Kaniyan, Shamli

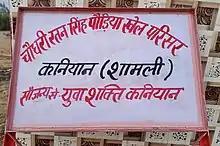
Chaudhary Ratan Paudiya Sports Complex

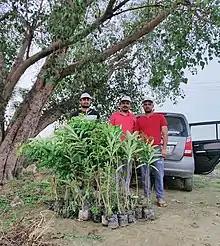
Plantation Drive in Kaniyan on World Environment Day.

There are total of 3 schools in the village. Two are primary schools and one is from class 6th to 8th. The closest High School and Inter College are in the nearby Town of Ailum.